History of the Scottish Greens

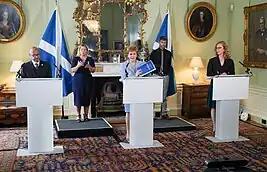
Harvie (left) and Slater (right) with Nicola Sturgeon announcing the SNP-Green power-sharing deal.

In the 2016 United Kingdom European Union membership referendum, the party called for a 'Remain' vote. After the vote to Leave, co-leader Patrick Harvie argued that Scotland "must keep open every option for protecting ourselves from this threat" Subsequently, the party began more strongly advocating for a second Scottish independence referendum.